Mamenchisaurus

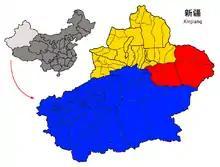
Location of Xinjiang province in China, where "M. sinocanadorum" is found; the Junggar Basin is seen in yellow.

In August 1987, a cervical rib was seen projecting out of a cliff by Z-M. Dong on an expedition by the China-Canada Dinosaur Project. The fossil site was located in the Junggar Basin, Xinjiang; from the upper part of the Shishugou Formation, making it one of the few mamenchisaurs known from outside the Sichuan basin; the locality is thought to date to around 162.2 million years ago. The location of the quarry the specimen was found in was originally reported as being north of an abandoned town, Jiangjunmiao. However, the original authors reported incorrect coordinates for the quarry that were later corrected by a subsequent study. The coarse and weak sandstone the specimen was preserved in, alongside the large and fragile nature of the bones, impeded excavation, leading to only the most anterior vertebrae being recovered despite more neck material being present. The specimen was named as a new species of "Mamenchisaurus", coined "M. sinocanadorum", in 1993 by Dale Russell and Zhong Zheng. The specific name refers to the China-Canada Dinosaur Project.